Mayor of Venice

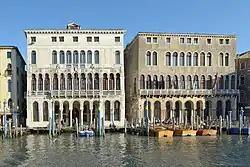
Ca' Loredan and Ca' Farsetti, Venice City Hall

According to the Italian Constitution, the Mayor of Venice is a member of the City Council, but the six borough presidents are not considered Mayors because they are not the heads of separate municipalities.